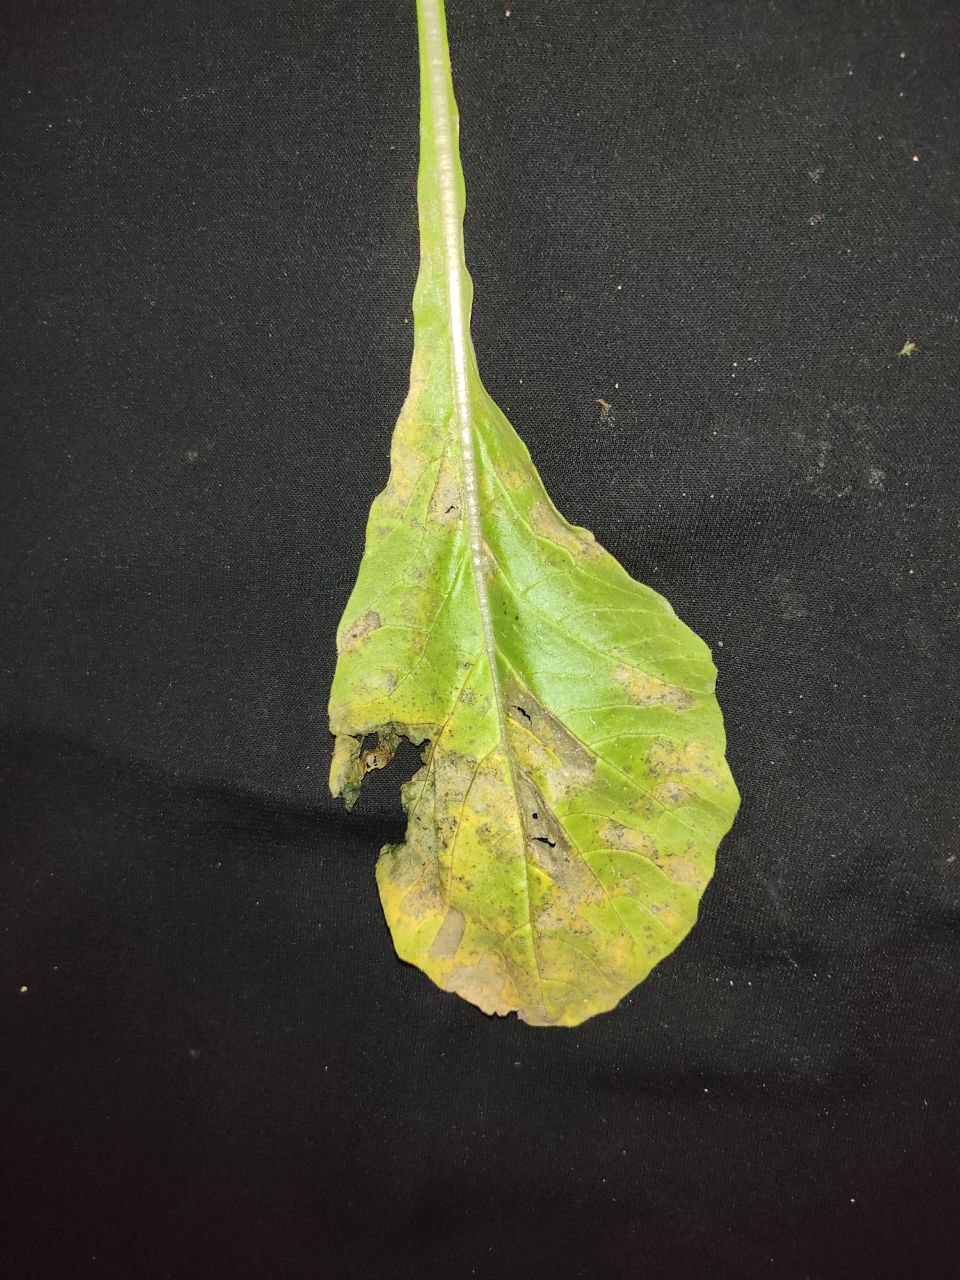
Label: Downey mildew